Henry Keppel

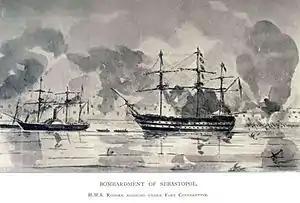
The second-rate HMS "Rodney" taking part, under Keppel's command, in the bombardment of Sebastopol; the ship later became Keppel's flagship on the China Station

Keppel was born to William Keppel, 4th Earl of Albemarle, and Elizabeth Southwell Keppel, daughter of Edward Southwell, 20th Baron de Clifford. He joined the Royal Naval Academy at Portsmouth as a cadet in February 1822, and was appointed a midshipman in the sixth-rate HMS "Tweed" on the Cape of Good Hope Station. Promoted to lieutenant on 28 January 1829, he transferred to the fifth-rate HMS "Galatea" on the North America and West Indies Station in February 1830 and to the fifth-rate HMS "Magicienne" on the East Indies and China Station in July 1831.